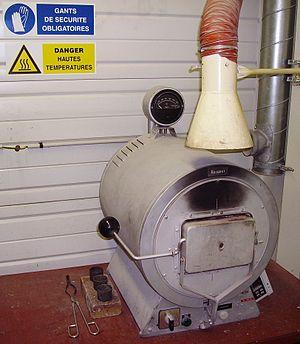
Four à moufle de laboratoire Heraeus modèle KR
Les fours à calcination sont des fours industriels employés dans la fabrication de la chaux, du ciment ou du plâtre. C'est aussi un appareil de laboratoire visant à réaliser les opérations de calcination.